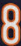
Number: 8